Balarama

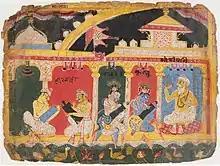
"Krishna and Balarama Studying with the Brahman Sandipani" ("Bhagavata Purana", 1525-1550 CE print).

Balarama was the son of Vasudeva. The evil king Kamsa, the tyrant of Mathura, was intent upon killing the children of his cousin, Devaki, because of a prophecy that he would die at the hands of her eighth child. The Harivamsha states that Kamsa went on to murder the first six children of the imprisoned Devaki by smashing the newborns against a stone floor. When Balarama was conceived, Vishnu intervened, state the Hindu legends; his embryo was transferred from Devaki's womb into the womb of Rohini, Vasudeva's first wife. In some texts, this transfer gives Balarama the epithet "Sankarshana" (one who was dragged away). Balarama grew up with his younger brother Krishna with his foster-parents, in the household of the head of cowherds Nanda, and his wife, Yashoda. The chapter 10 of the Bhagavata Purana describes it as follows: